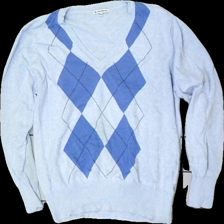
View: front
Type: Top
Category: Men
Brand: Not in the list
Brand text on label: blount & pool
Colors: Blue, Black
Material: 100% cotton
Pattern: Checkered print
Cut: Regular
Size: XXL
Season: All
Stains: Major
Holes: Minor
Damage: hål i armhåla
Damage location: middle right
Damage 2: fläck
Damage 2 location: middle center
Price range: <50
Recommended usage: Export
Description: blå rutig pull over med stor fläck fram + arm, hål i armhåla